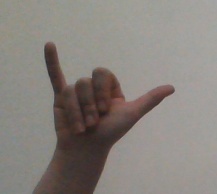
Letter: ya